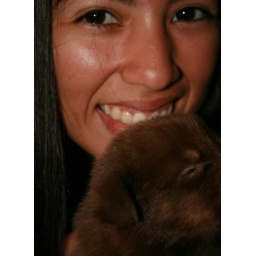
in memory of brown puppy